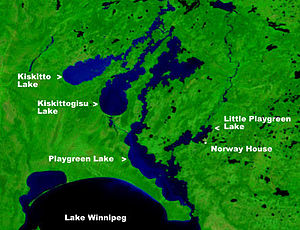
Nelson River / Geografi
Playgreen Lake i Manitoba
Nelson River er en flod i den nordlige centrale del af Nordamerika, i den Canadiske provins Manitoba. Floden afvander Lake Winnipeg og løber 644 km før den løber ud i Hudson Bay. Den samlede længde, inklusiv Saskatchewan River og Bow River, er 2.575 km, og den har en middelvandføring på 2.370 m³/s, og et afvandingsareal på 1.072.300 km², af hvilke 180.000 km² er i USA.